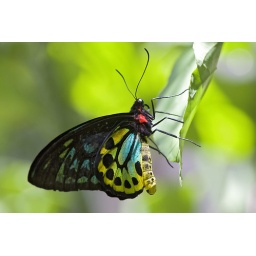
Here's the lovely male birdwing.The female of the species is the largest endemic butterfly in Australia with a wingspan reaching 16cm.